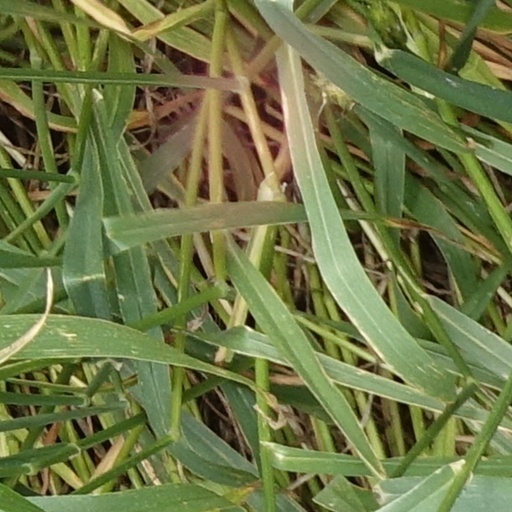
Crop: wheat